2013 Saravan earthquake

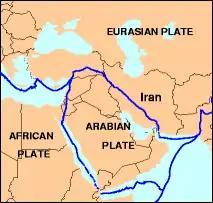
Arabian plate boundaries with the Eurasian, African and Indian plates

The quake reportedly occurred within the subducting Arabian plate below the overriding Eurasian plate. The Strait of Hormuz separates two forms of plate collision. To the northwest, continental crust portions of the Arabian and Eurasian plates are colliding, resulting in compressive faulting. To the southeast, dense oceanic crust of the Arabian plate is subducting underneath the Eurasian plate at the Makran Trench.